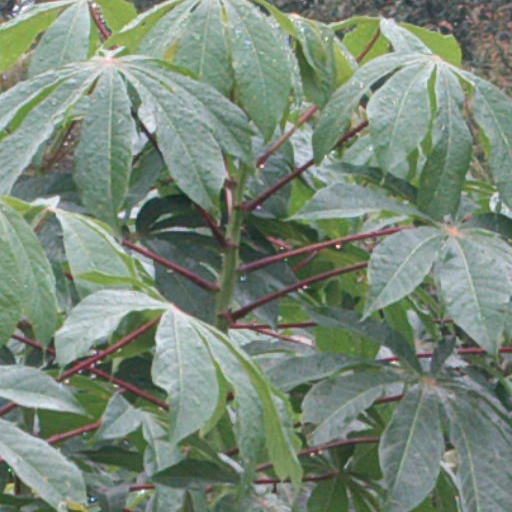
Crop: cassava